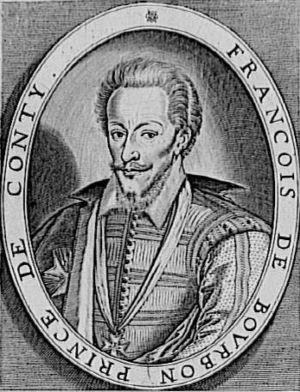
François de Bourbon, prince de Conti, seigneur de Château-Regnault, est un prince de sang de la maison de Condé.
Le titre de prince de Conti est porté par les branches cadettes de la maison française de Bourbon-Condé. Sous l'Ancien Régime, leurs titulaires étaient considérés comme princes du sang.
Les princes et princesses du sang de France sont les princes et princesses issus légitimement par les mâles d'un petit-fils de France. En abrégé, on parle de princes du sang.